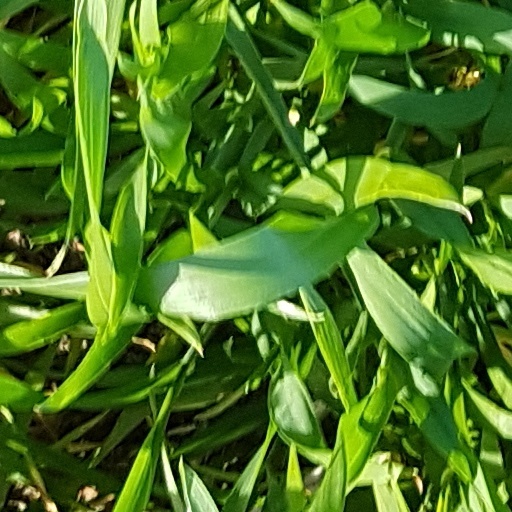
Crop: wheat